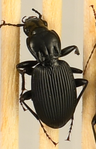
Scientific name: Pterostichus lachrymosus
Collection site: Mountain Lake Biological Station NEON (MLBS), plot MLBS_009